Pasar Baru

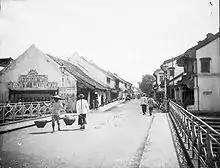
Entrance to the predominantly Chinese Pasar Baru in late 19th-century. The wider new bridge has not been constructed at the time.

Pasar Baru is also the name of a 19th-century market which was established in the neighborhood and gave its name to the administrative village. Established in 1820, Pasar Baru is one of the oldest shopping district in Jakarta.